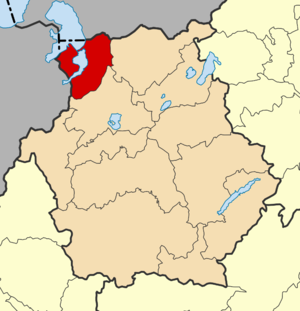
Prespes est un dème situé dans la périphérie de Macédoine-Occidentale en Grèce. Le dème actuel est issu de la fusion en 2011 entre les dèmes de Krystallopigi et de Prespes. Son territoire entoure le Petit lac Prespa et borde le sud-est du Grand lac Prespa.
La Grèce est organisée depuis le 1ᵉʳ janvier 2011 en 13 régions et 325 dèmes.